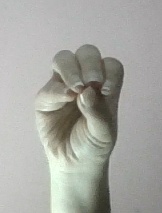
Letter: ha